Māngere Inlet

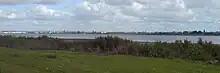
A look over the inlet to the south, near the western end.

The inlet was traditionally known as Te Waimokoia to Tāmaki Māori.